Yamagata Aritomo

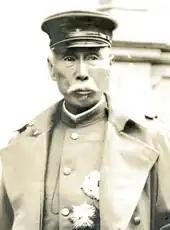
Yamagata as a "genrō" in his later years

After the Restoration, Yamagata became a central figure in creating the new military foundations of the Meiji state. From 1869 to 1870, he and Saigō Tsugumichi undertook a tour of Europe to study Western military systems. Yamagata was deeply impressed by the Prussian military, particularly its use of universal conscription, which he saw as the key to creating a modern, powerful army. Upon his return, he was appointed Assistant Vice Minister of Military Affairs and set about organizing a national army. He was instrumental in establishing the Imperial Bodyguard, the first military unit under the direct command of the central government, composed of troops from Satsuma, Chōshū, and Tosa. This force provided the military backing for the abolition of the feudal domains in 1871, a crucial step in the centralization of political power.